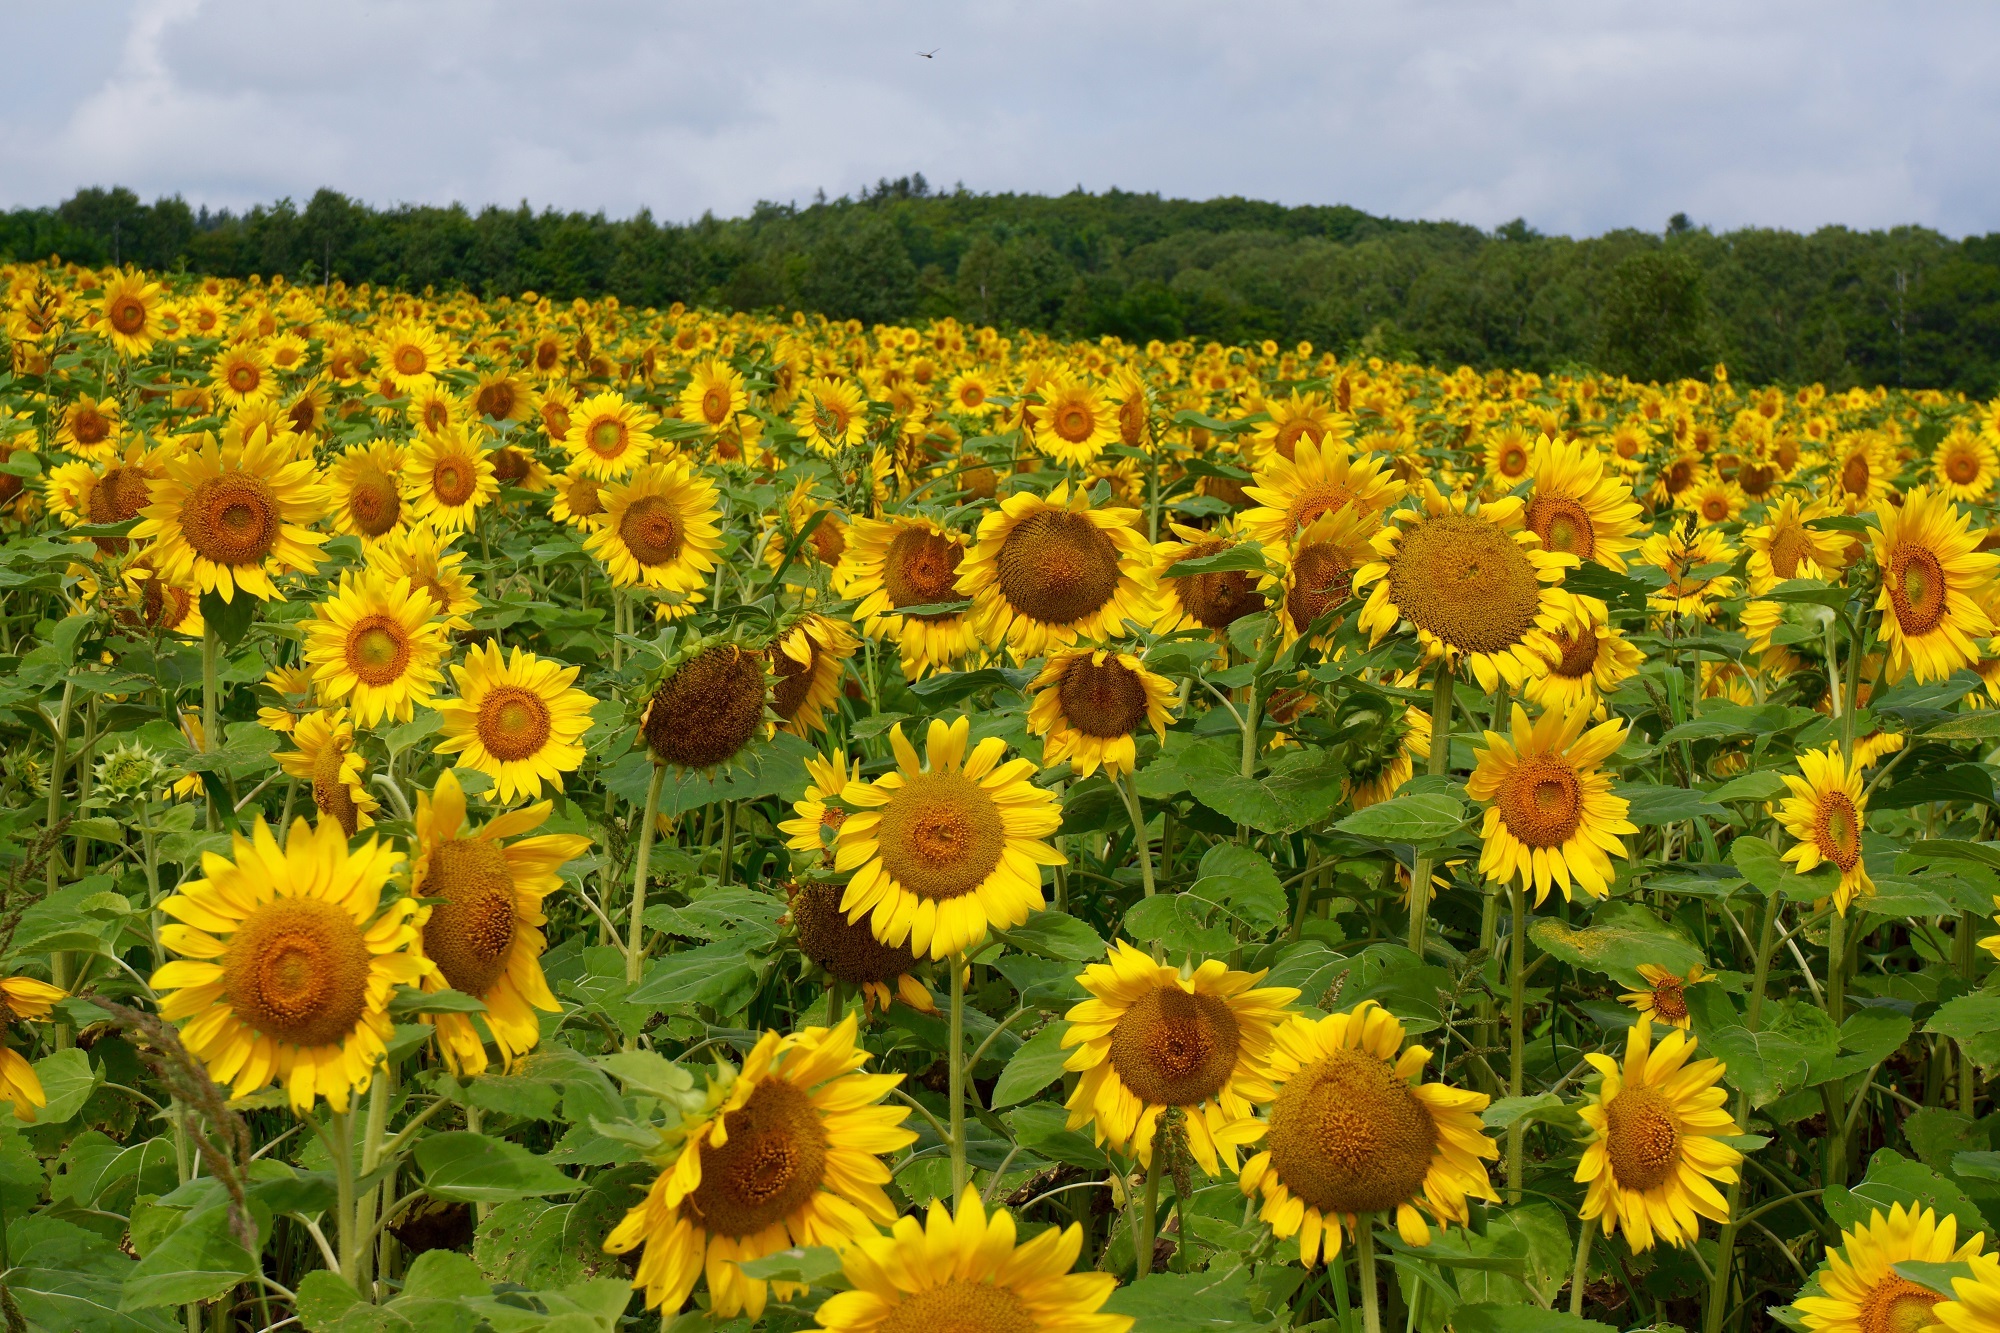
landscape, blossom, plant, field, farm, meadow, prairie, countryside, flower, bloom, floral, rural, natural, blooming, yellow, agriculture, sunflower, wildflower, outdoors, petals, bright, growing, vibrant, flowering plant, daisy family, asterales, annual plant, land plant